The Rezort

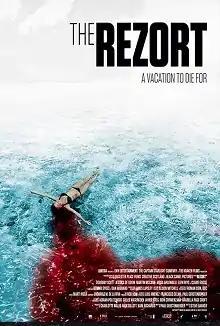
Theatrical release poster

The Rezort is a 2015 British zombie horror film directed by Steve Barker and written by Paul Gerstenberger. It stars Dougray Scott, Jessica De Gouw and Martin McCann. After humanity wins a devastating war against zombies, the few remaining undead are kept on a secure island, where they are hunted for sport. When something goes wrong with the island's security gates, the zombies attack the guests and the world faces the possibility of a new outbreak.